Repatriation (cultural property)

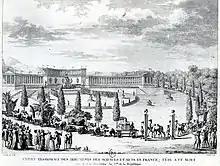
Triumphal procession into Paris of art looted by Napoleon from Italy in 1797. The Horses of Saint Mark in the center were returned to Italy in 1815 following the Congress of Vienna, the first international congress dealing with looting of artworks.

The Napoleonic looting of art was confiscations of artworks and precious objects by the French army, or officials, in the territories of the First French Empire, including the Italian peninsula, Spain, Portugal, the Low Countries, and Central Europe. The scale of plundering was unprecedented in modern history, the only comparable looting expeditions taking place in ancient Roman history. In fact, the French revolutionaries justified the large-scale and systematic looting of Italy in 1796 by viewing themselves as the political successors of Rome, in the same way that ancient Romans saw themselves as the heirs of Greek civilization. They also supported their actions with the opinion that their sophisticated artistic taste would allow them to appreciate the plundered art. Napoleon's soldiers crudely dismantled the art by tearing paintings out of their frames hung in churches and sometimes causing damage during the shipping process. Napoleon's soldiers appropriated private collections and even the papal collection. The most famous artworks plundered included the Bronze Horses of Saint Mark in Venice (itself looted from the Sack of Constantinople in 1204) and the "Laocoön and His Sons" in Rome (both since returned), with the latter then being considered the most impressive sculpture.